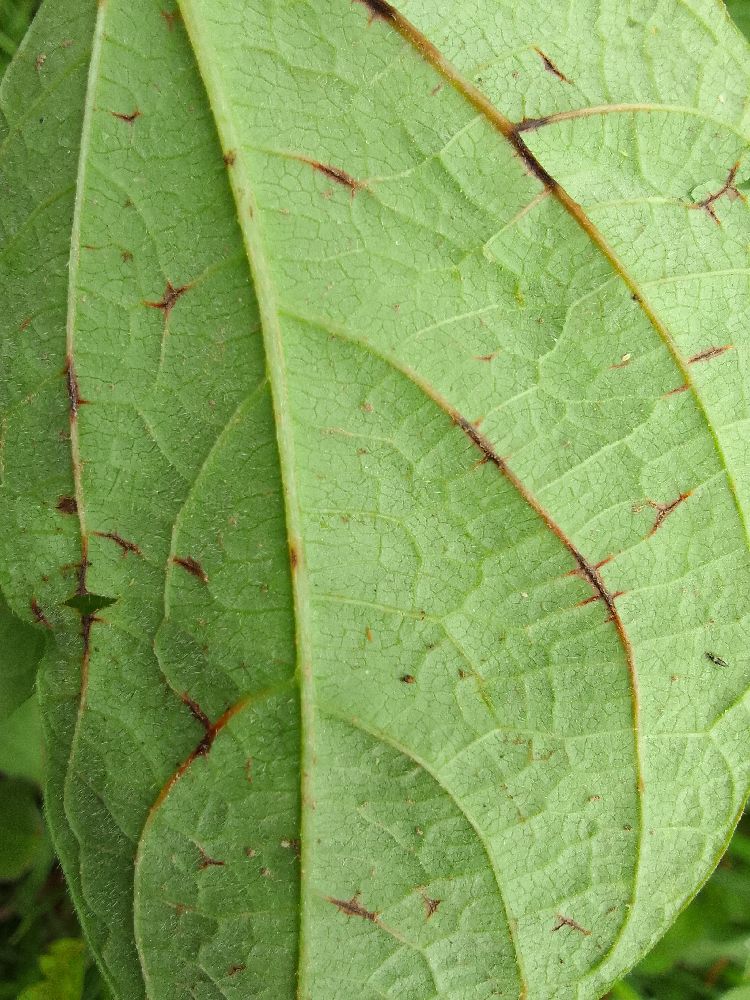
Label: anthracnose